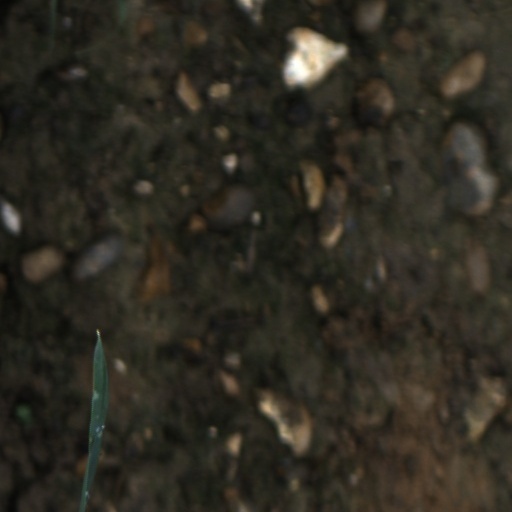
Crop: wheat